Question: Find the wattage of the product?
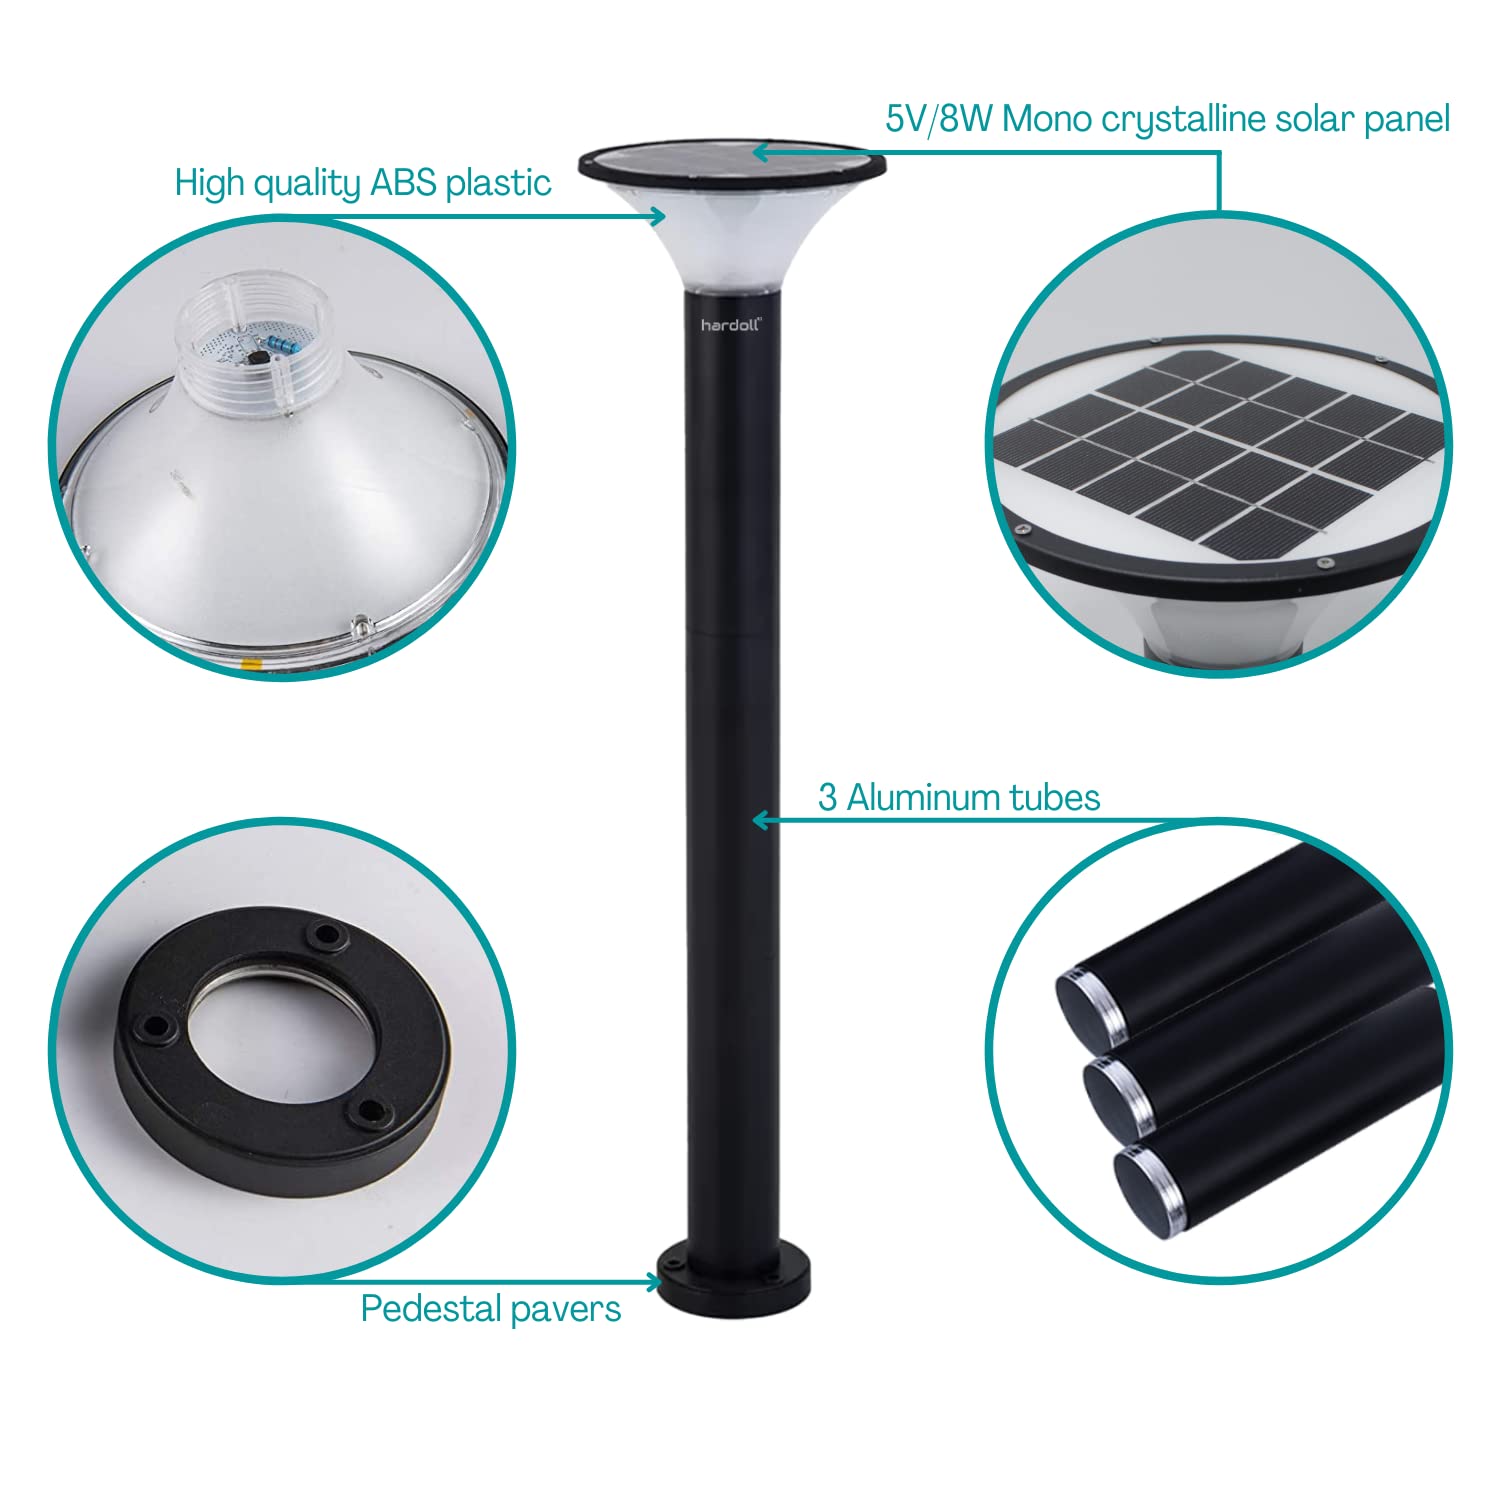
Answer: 8.0 watt